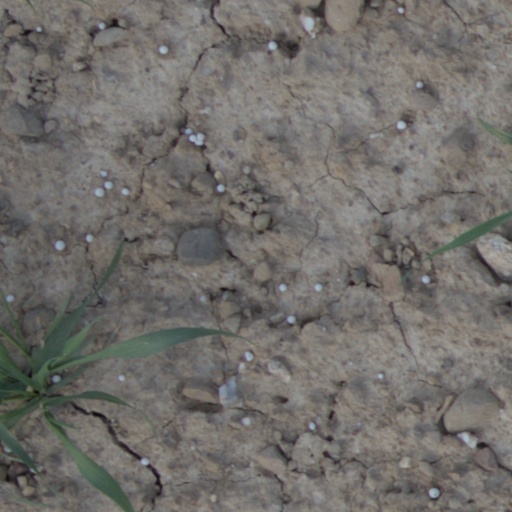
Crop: wheat